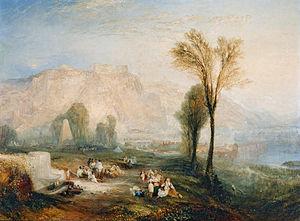
William Turner, Vue d'Ehrenbreitstein, ou La Pierre Brillante de l'Honneur et la Tombe de Marceau, à partir du Pèlerinage de Childe Harold de Byron, Coblence, Rhénanie-Palatinat (Allemagne).